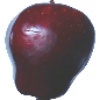
Label: red_delicious_apple